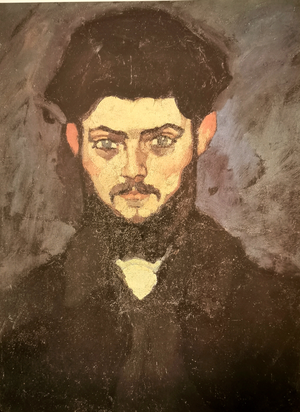
Amedeo Clemente Modigliani, né le 12 juillet 1884 à Livourne et mort le 24 janvier 1920 à Paris, est un peintre et sculpteur italien rattaché à l'École de Paris.
Henry Edme Maurice Drouard né à Paris le 8 mai 1886 et mort pour la France le 29 septembre 1915 à Sommepy-Tahure est un peintre, dessinateur et sculpteur français.